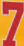
Number: 7